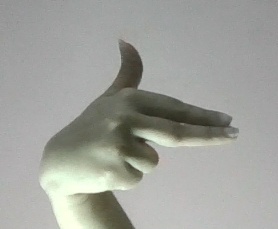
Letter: ghain